Saqqara

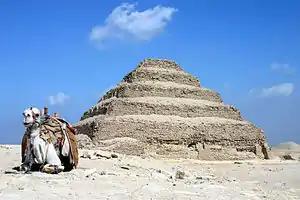
The stepped Pyramid of Djoser at Saqqara

Saqqara ( : saqqāra[t]), also spelled Sakkara or Saccara in English , is an Egyptian village in the markaz (county) of Badrashin in the Giza Governorate, that contains ancient burial grounds of Egyptian royalty, serving as the necropolis for the ancient Egyptian capital, Memphis. Saqqara contains numerous pyramids, including the Pyramid of Djoser, sometimes referred to as the Step Pyramid, and a number of mastaba tombs. Located some south of modern-day Cairo, Saqqara covers an area of around .